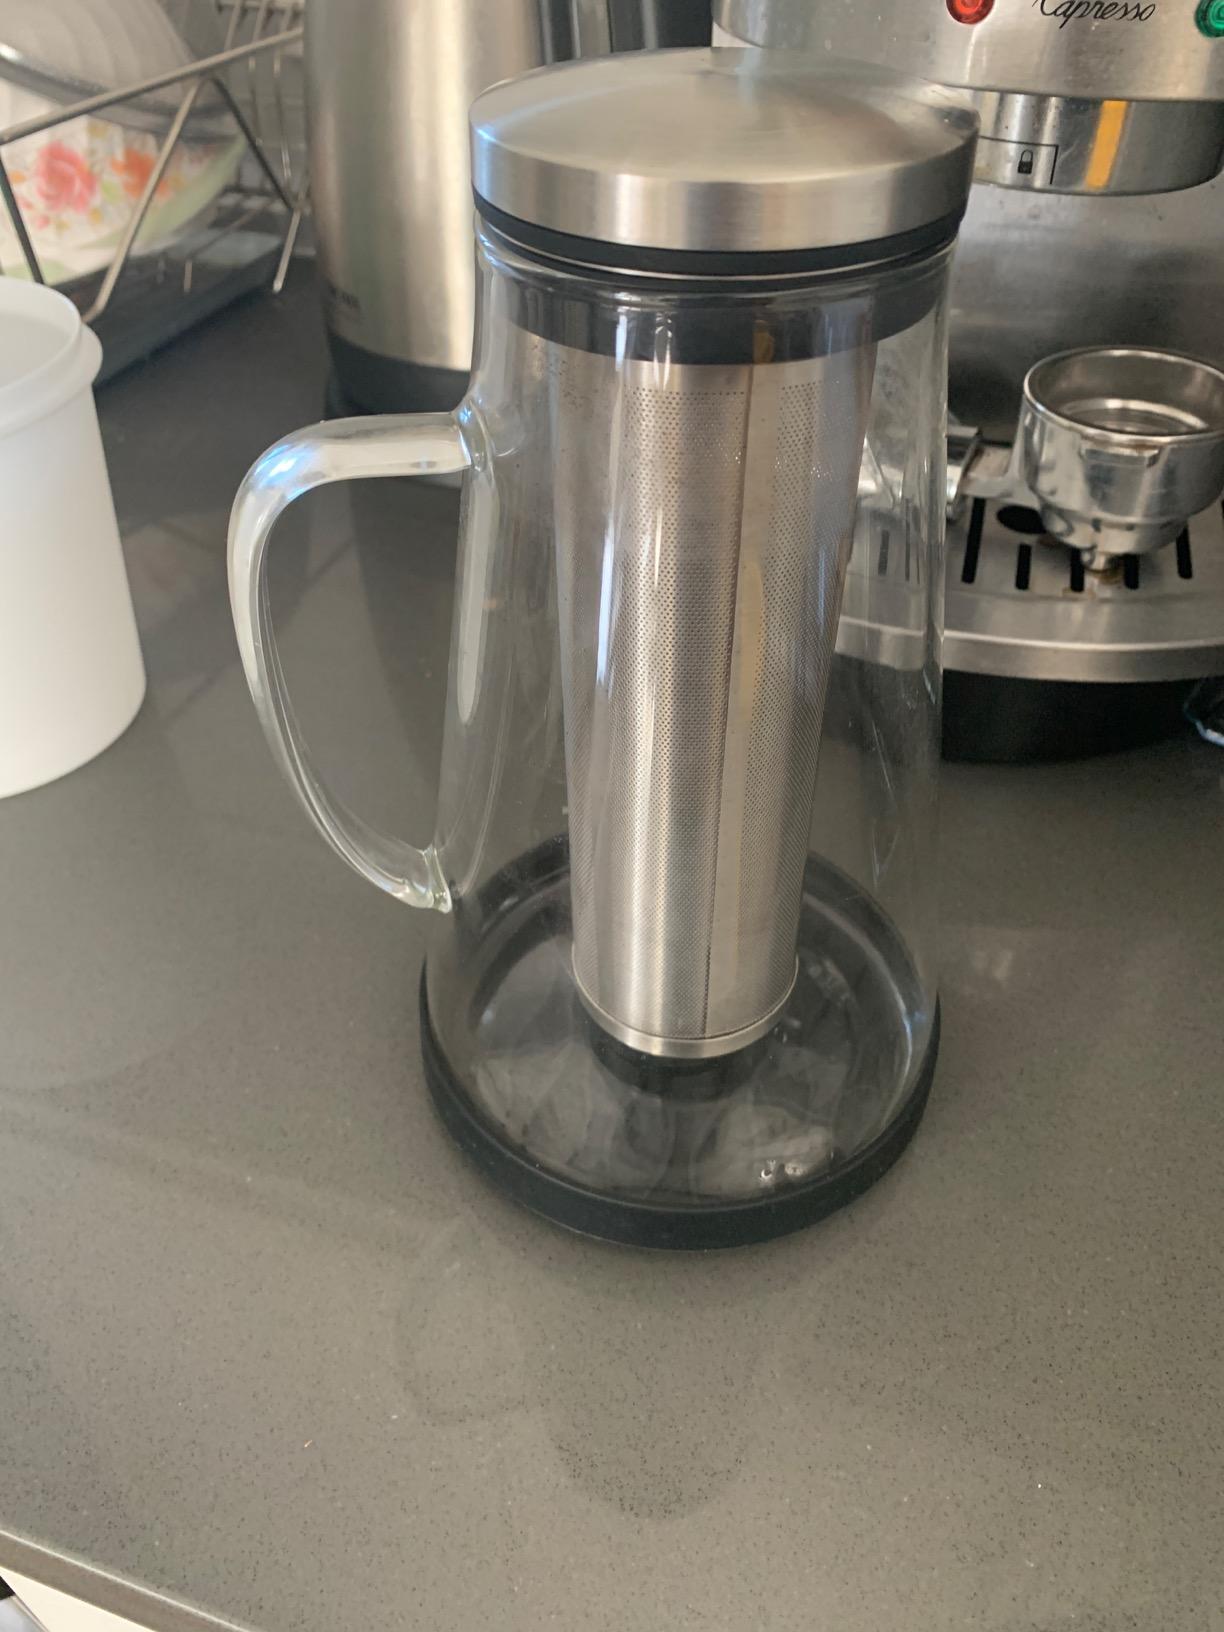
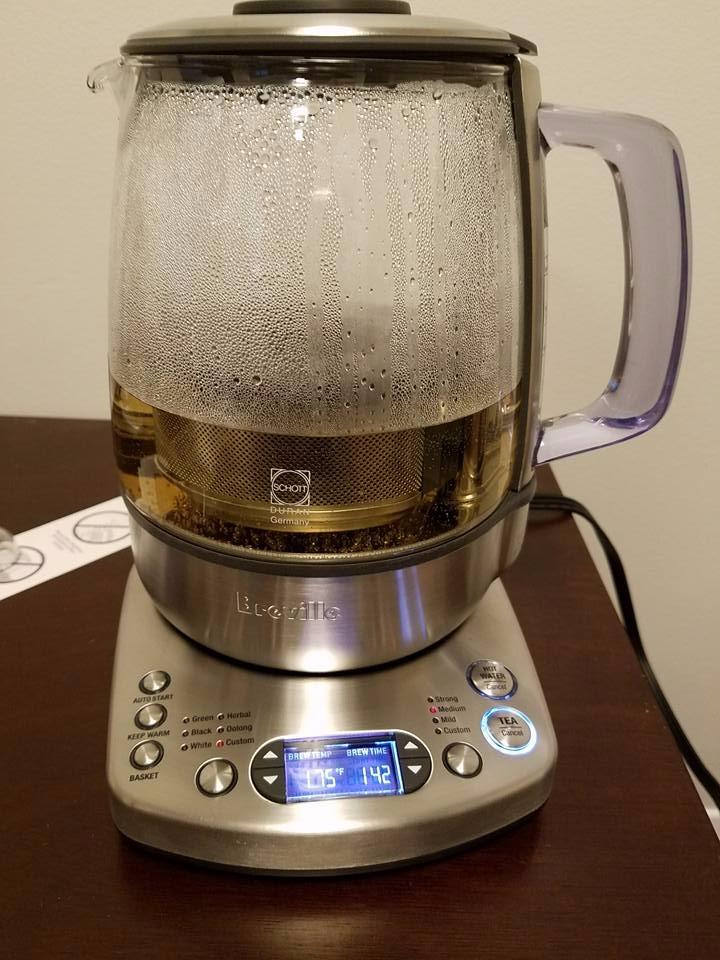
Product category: items_tea
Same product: no